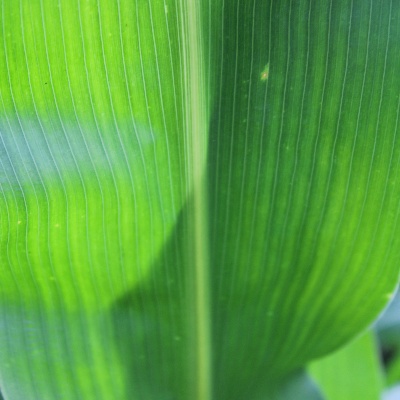
Crop: Maize
Condition: leaf spot